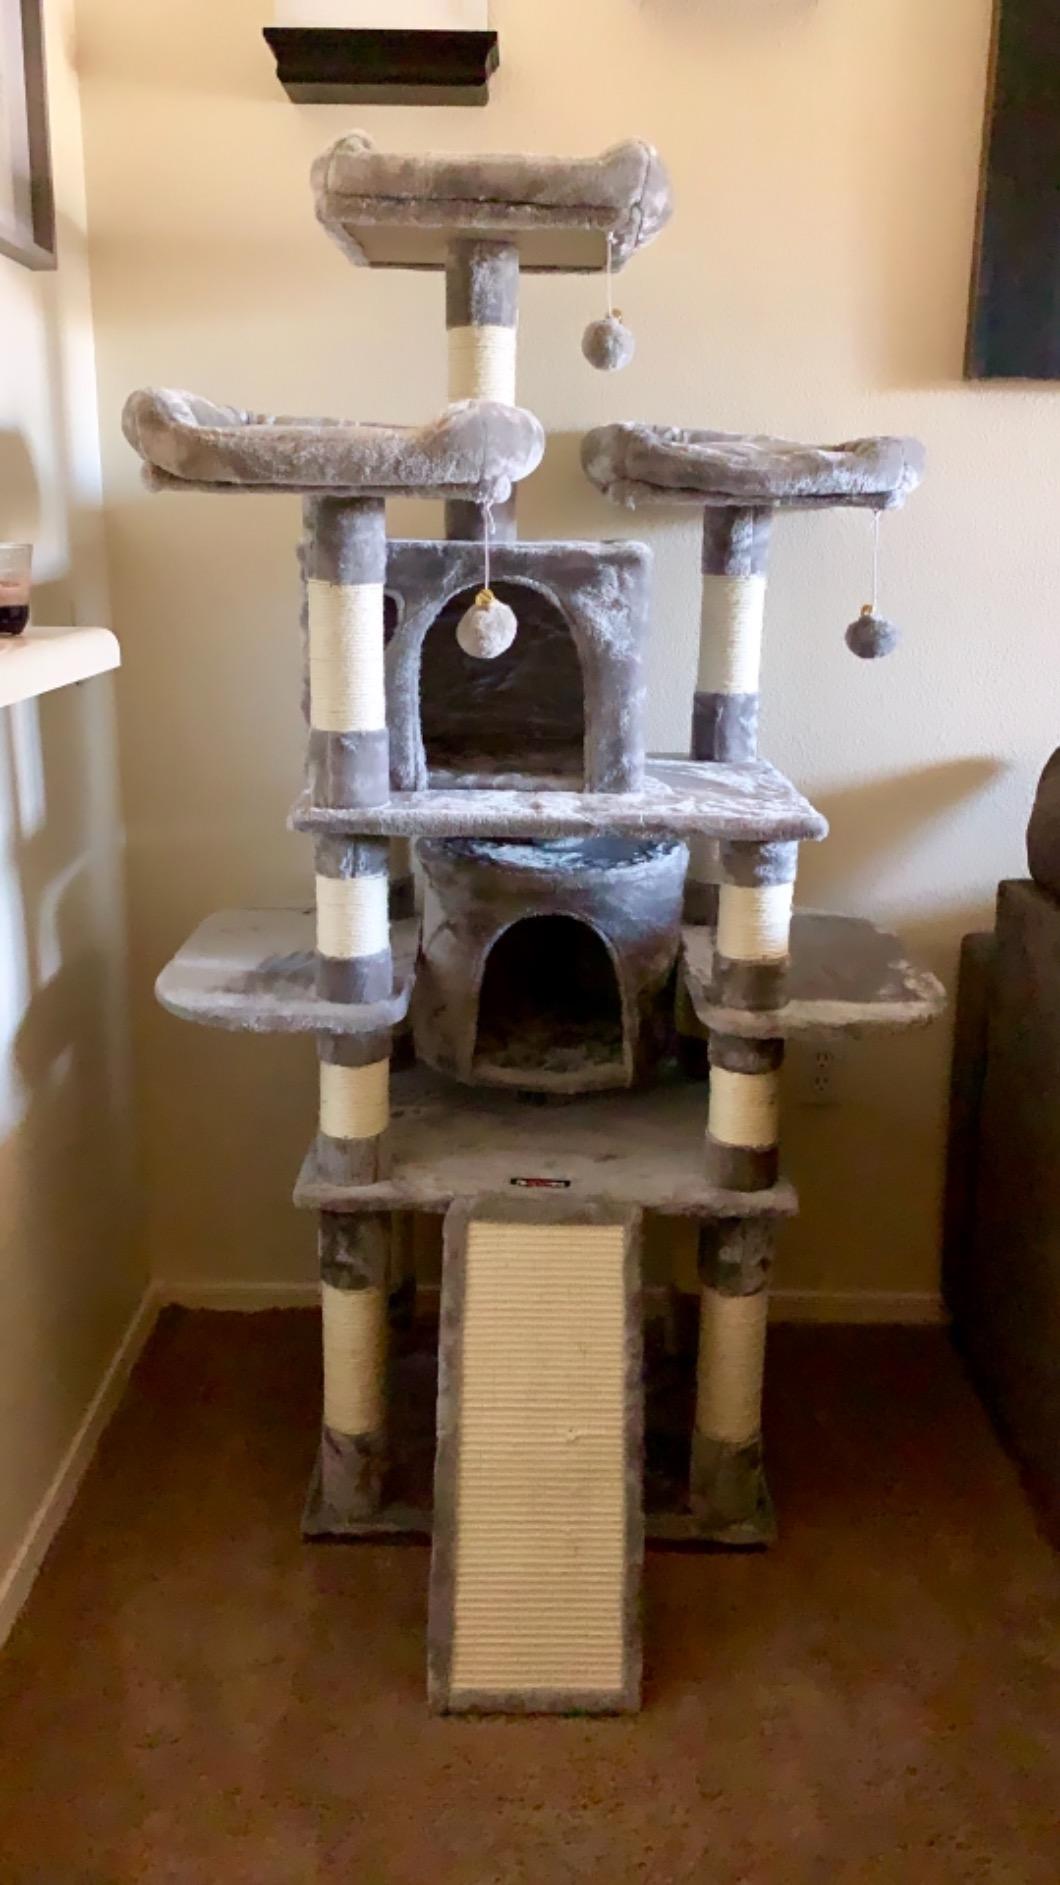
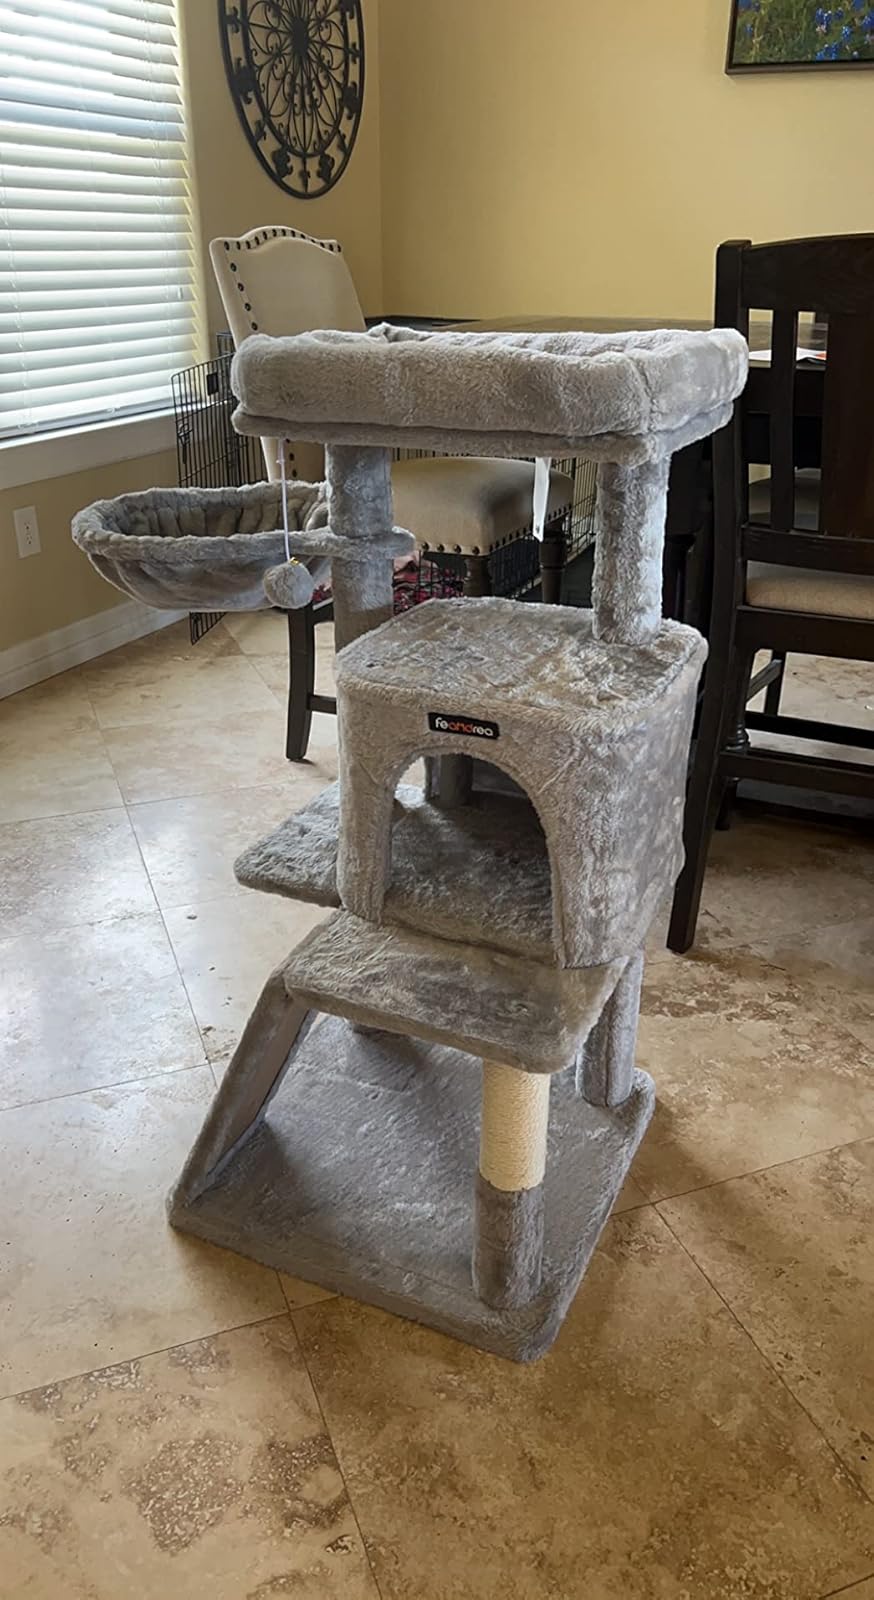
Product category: items_cat tree
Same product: no